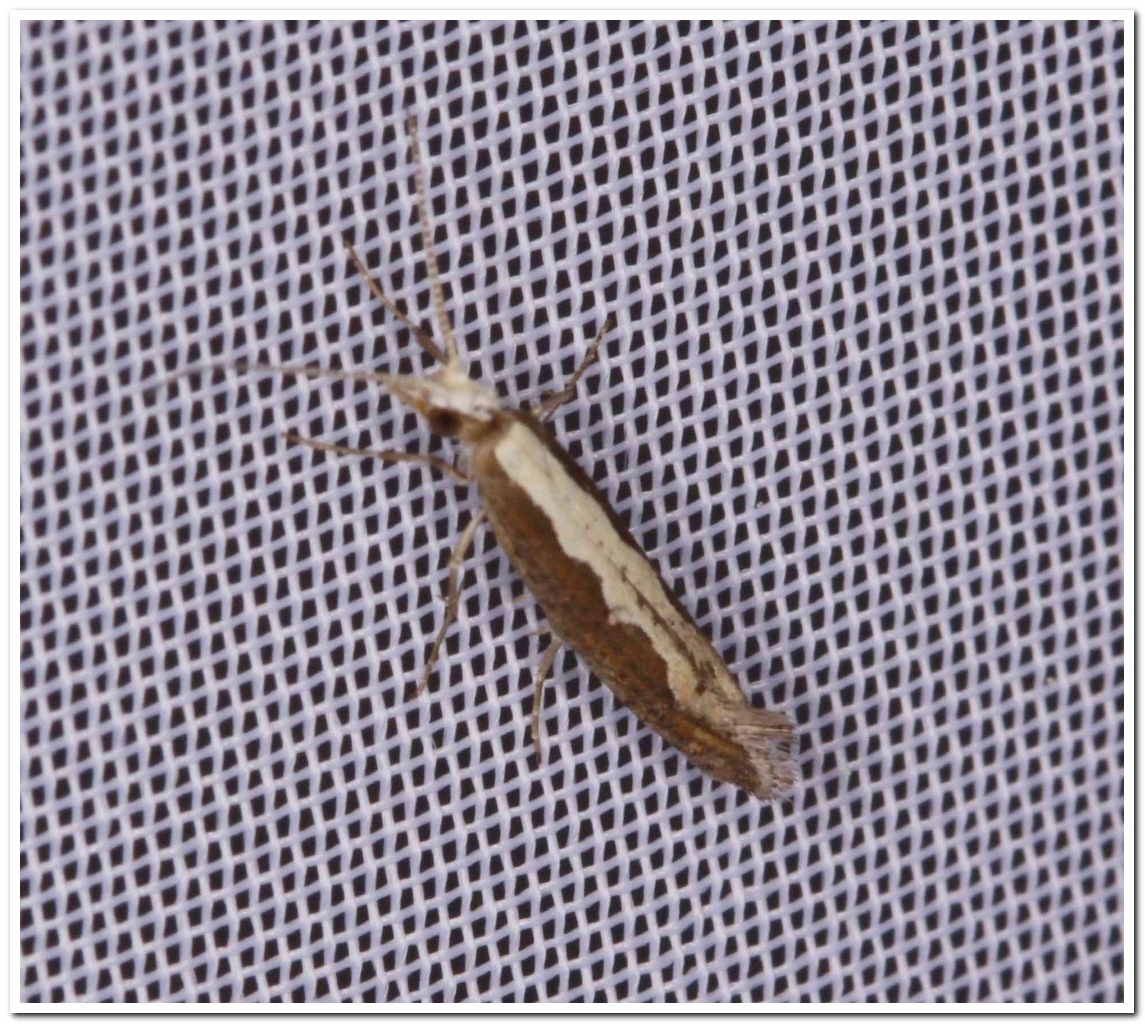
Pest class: diamondback_moth